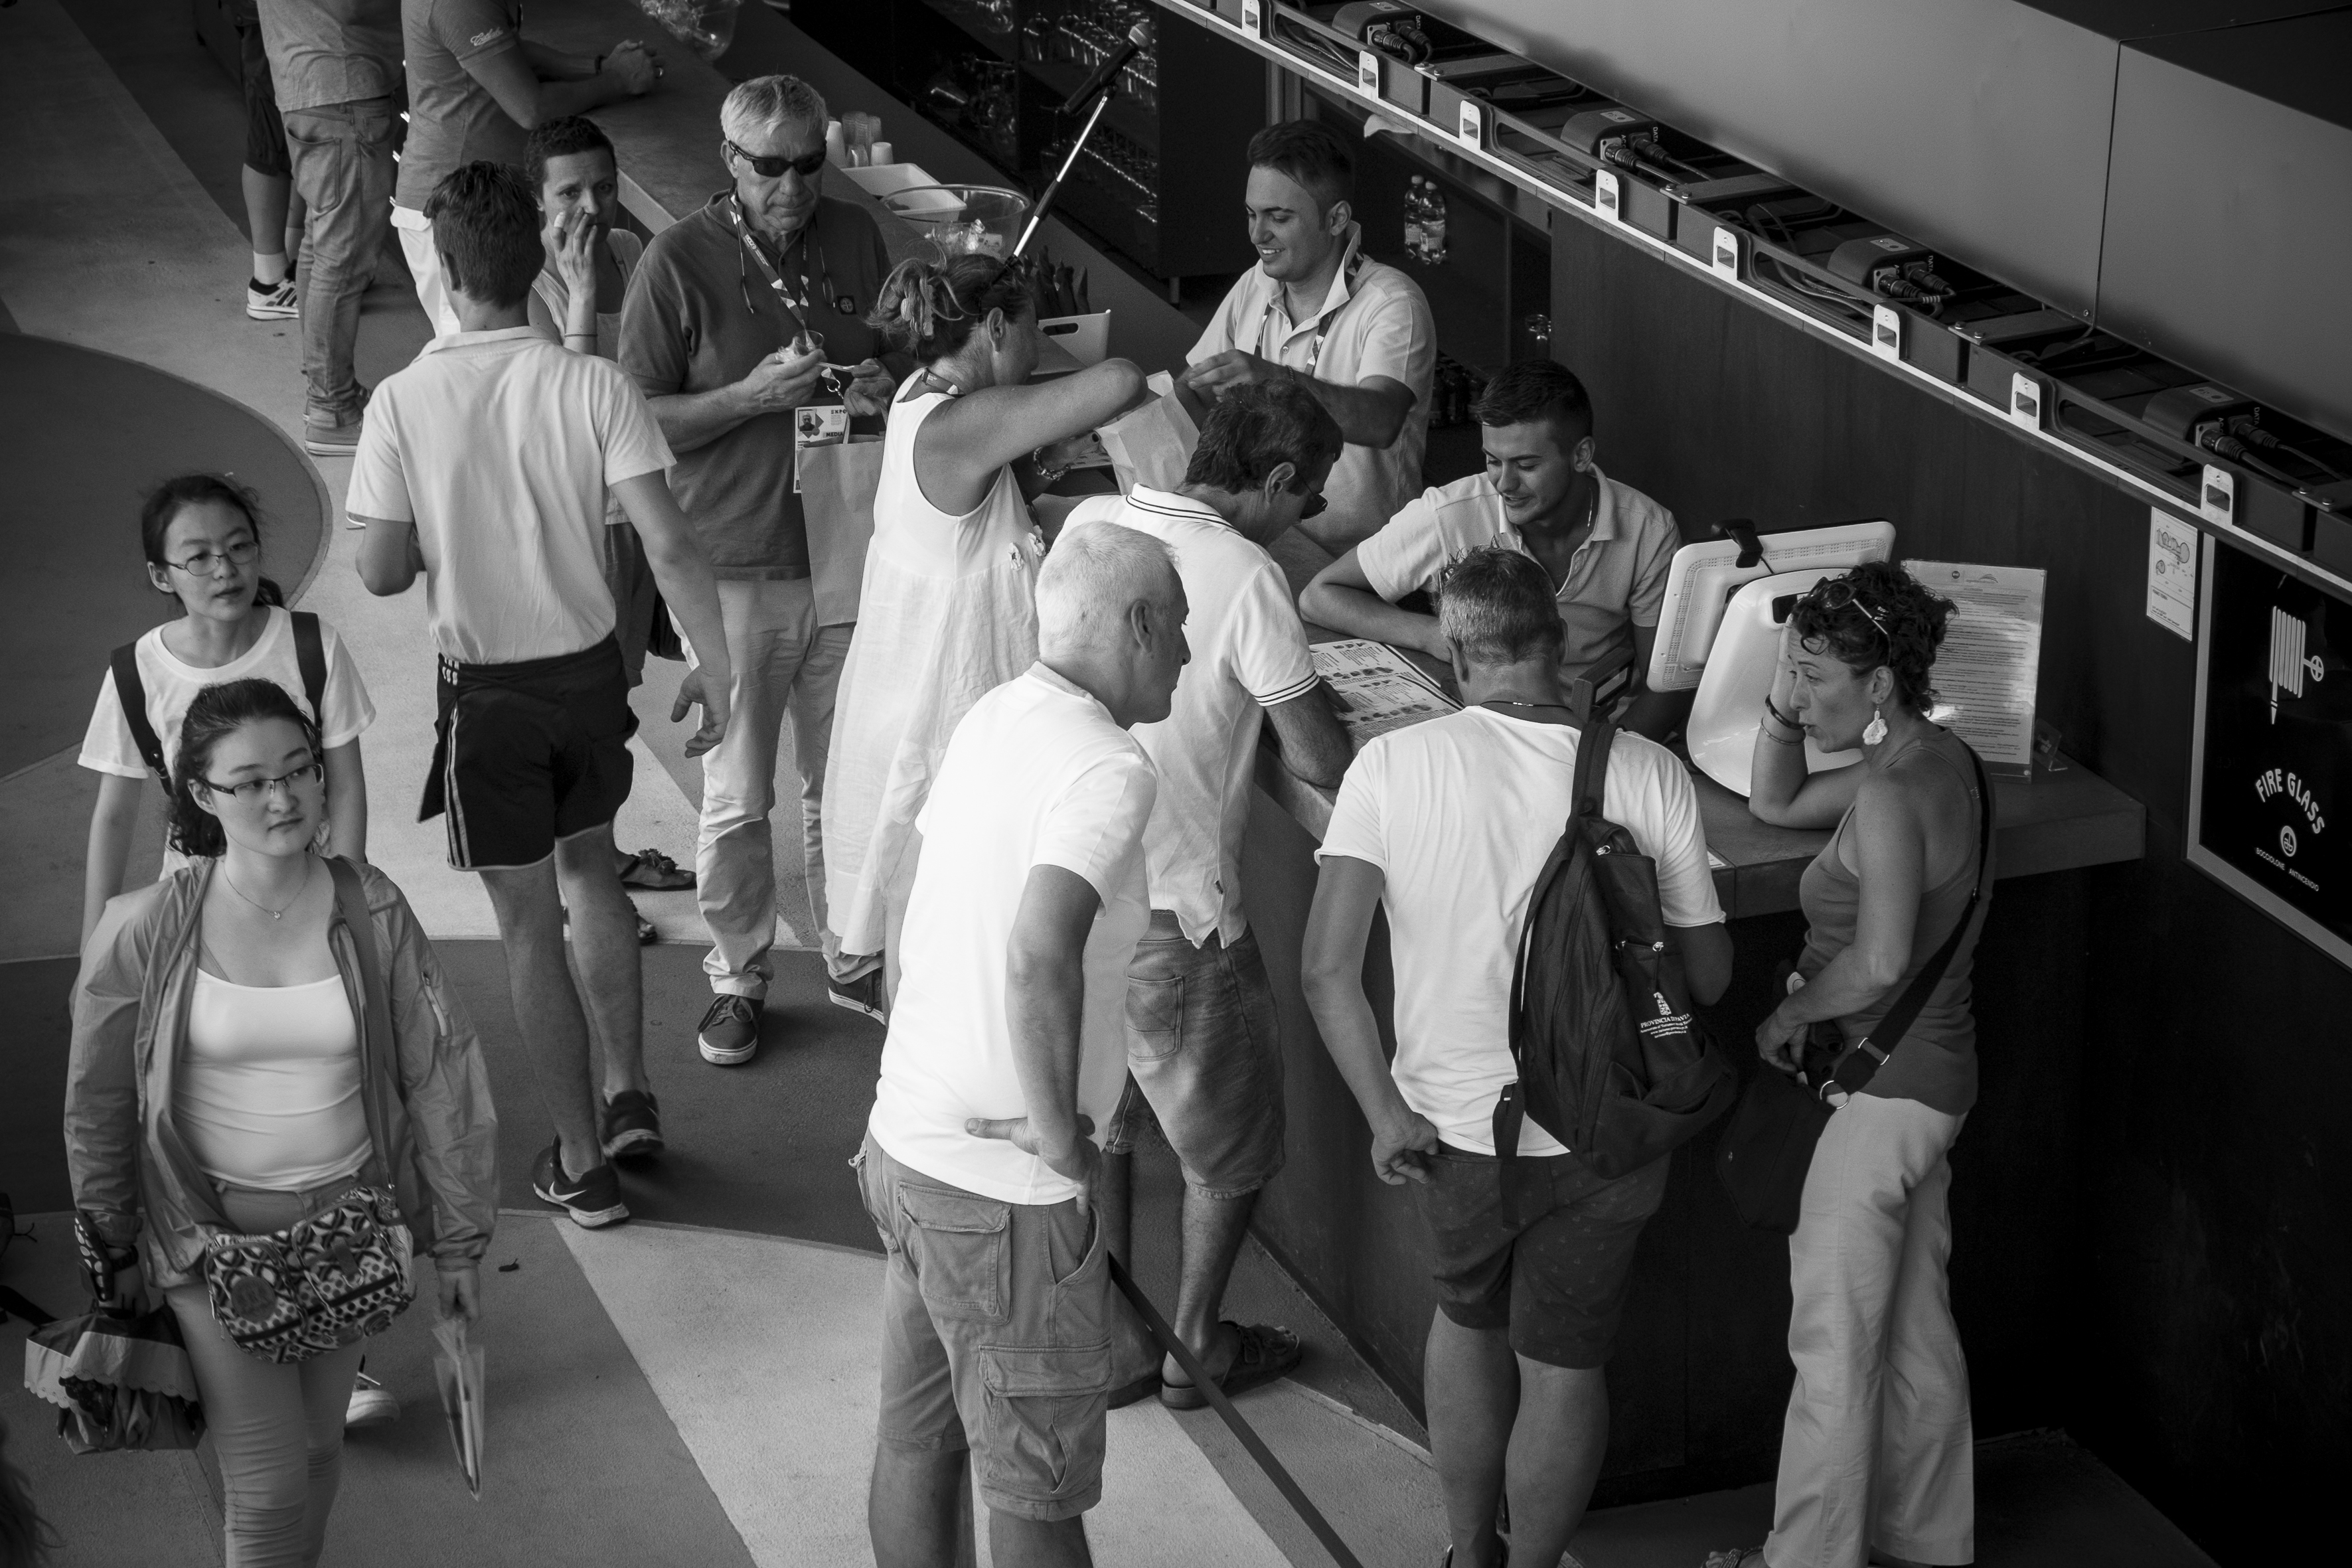
black and white, people, white, street, photography, urban, crowd, travel, fujifilm, italy, fashion, black, monochrome, bw, 2015, blackandwhite, blackwhite, ngc, photograph, it, fuji, milan, fujixt1, fujix, noireblanc, milano, lombardia, italymilano, expo2015, italymilanoexpo, monochrome photography, social group